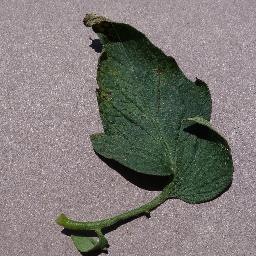
Label: Tomato___Septoria_leaf_spot